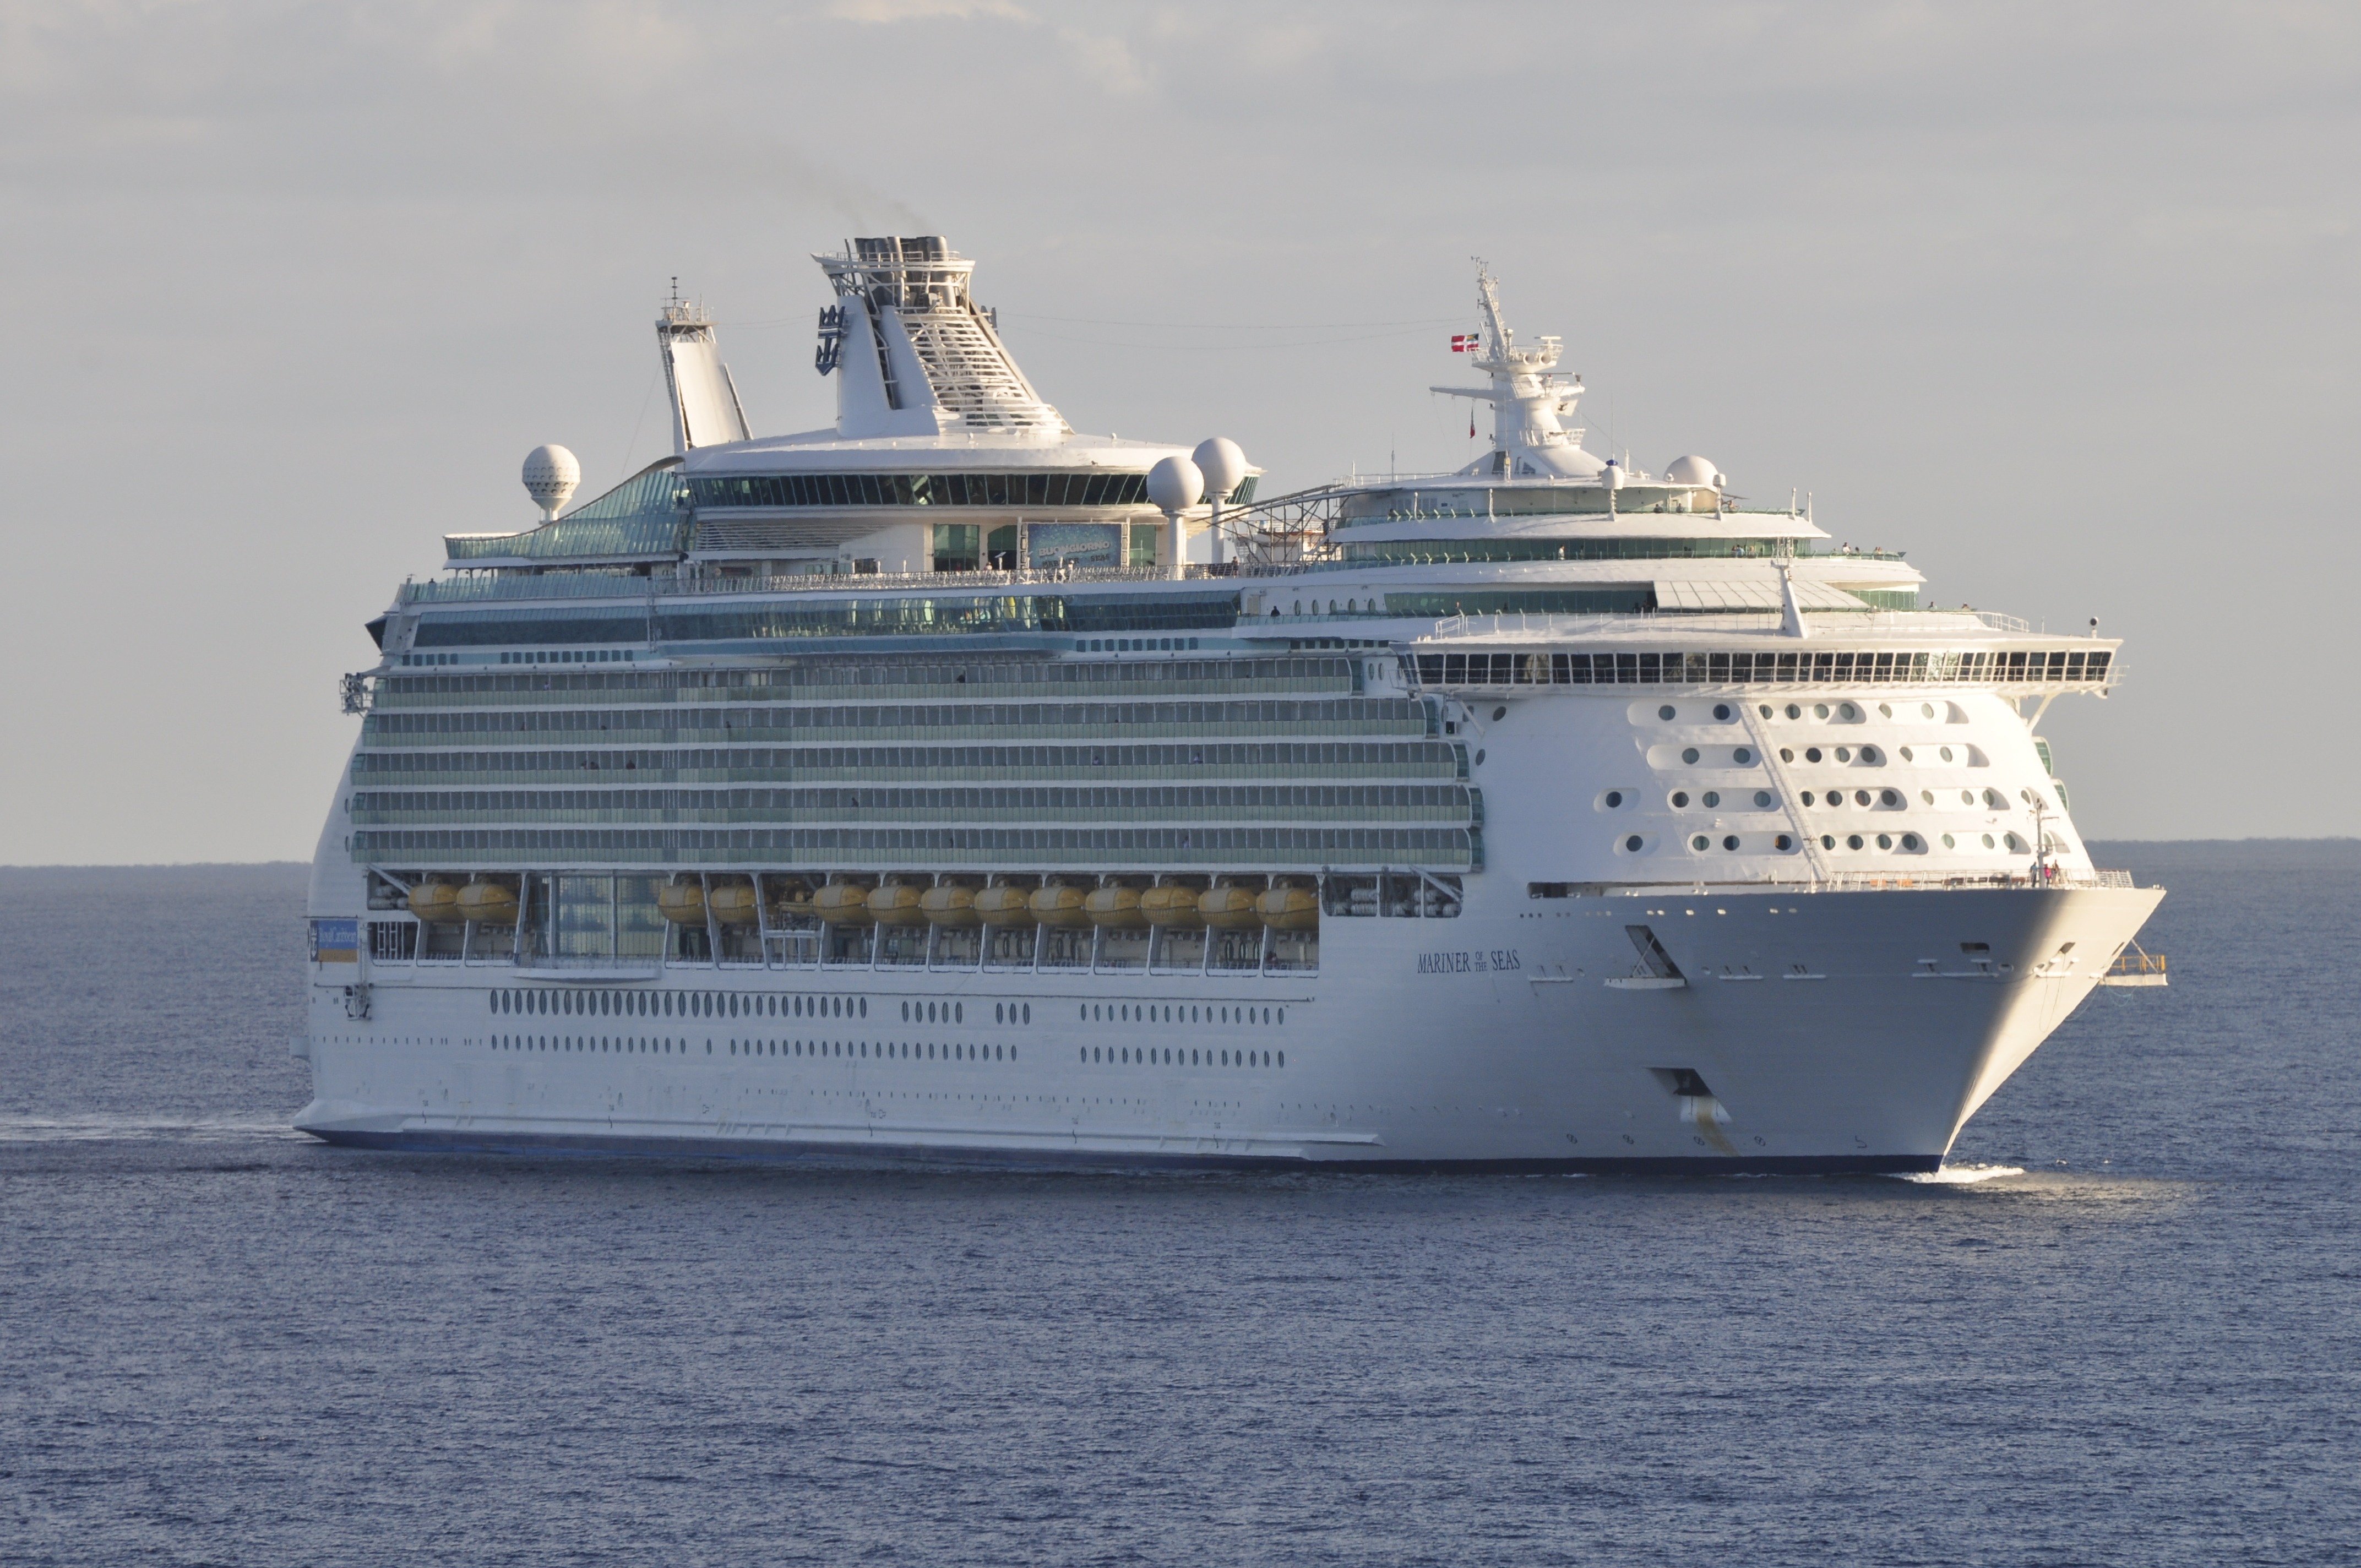
sea, ocean, ship, vacation, vehicle, watercraft, cruise ship, at sea, mediterranean sea, motor ship, passenger ship, freight transport, ocean liner, holidays cruise, ocean going